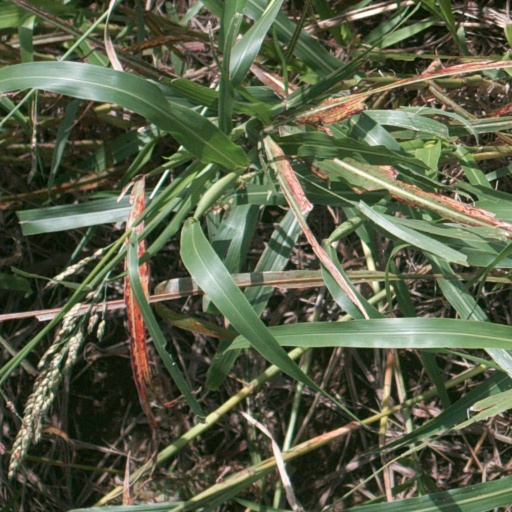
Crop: sorghum